Marksman

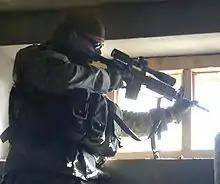
An American marksman looks for enemy activity along the hilltops near Dur Baba District, Afghanistan (2006)

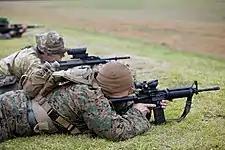
Marksmen competing in Australia

A marksman is a person who is skilled in precision shooting. In modern military usage this typically refers to the use of projectile weapons such as an accurized scoped long gun such as designated marksman rifle (or a sniper rifle) to shoot at high-value targets at longer-than-usual ranges.